Peter Winston (politician)

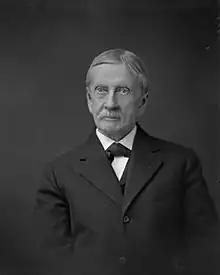
Portrait of Winston, 1918

Peter Winston (June 5, 1836 – January 30, 1920) was an American physician and Democratic politician who represented Prince Edward County in the Virginia House of Delegates from 1914 until shortly before his death in 1920.